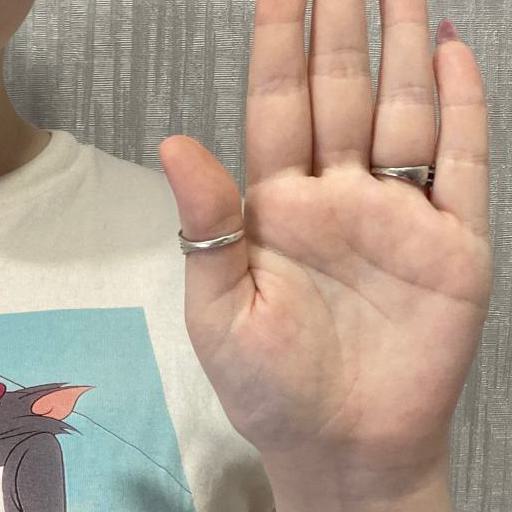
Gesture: stop